Question: Who is flying the kite?
Tambaya: Waye yake tashin jirgin leda?
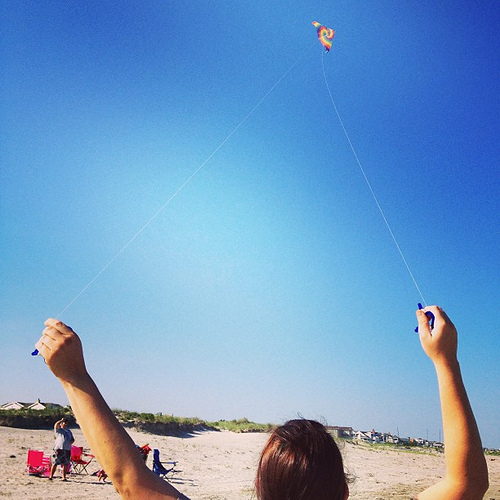
Answer: A woman.
Amsa: Mata.